Hagia Sophia Hurrem Sultan Bathhouse

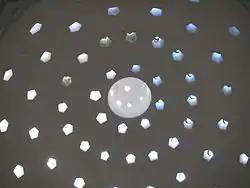
Dome of the men's hot room

The men's changing room is rectangular and covered with a dome, which is surrounded by a frieze of zigzag-shaped leaves in the ablaq decorative technique. There are pointed-arch niches on each side of the room. There are toilets, roofed with three domes, on one side of the cool room, with a shaving room on the other side A door leads into the cross-shaped hot room, which has four loggias with fountains in the corners, and four self-contained cubicles for privacy ("halvet") under a small dome. In the centre of the hot room is a large octagonal marble table called a "göbektaşı" (literally: navel stone), which bathers can lie on. It was formerly decorated with mosaics. The large dome of the hot room, which sits on the octagonal-shaped walls, has small glass windows to create a half-light from the top. The women's section has the same architectural plan as the men's side, although its changing room is slightly smaller.